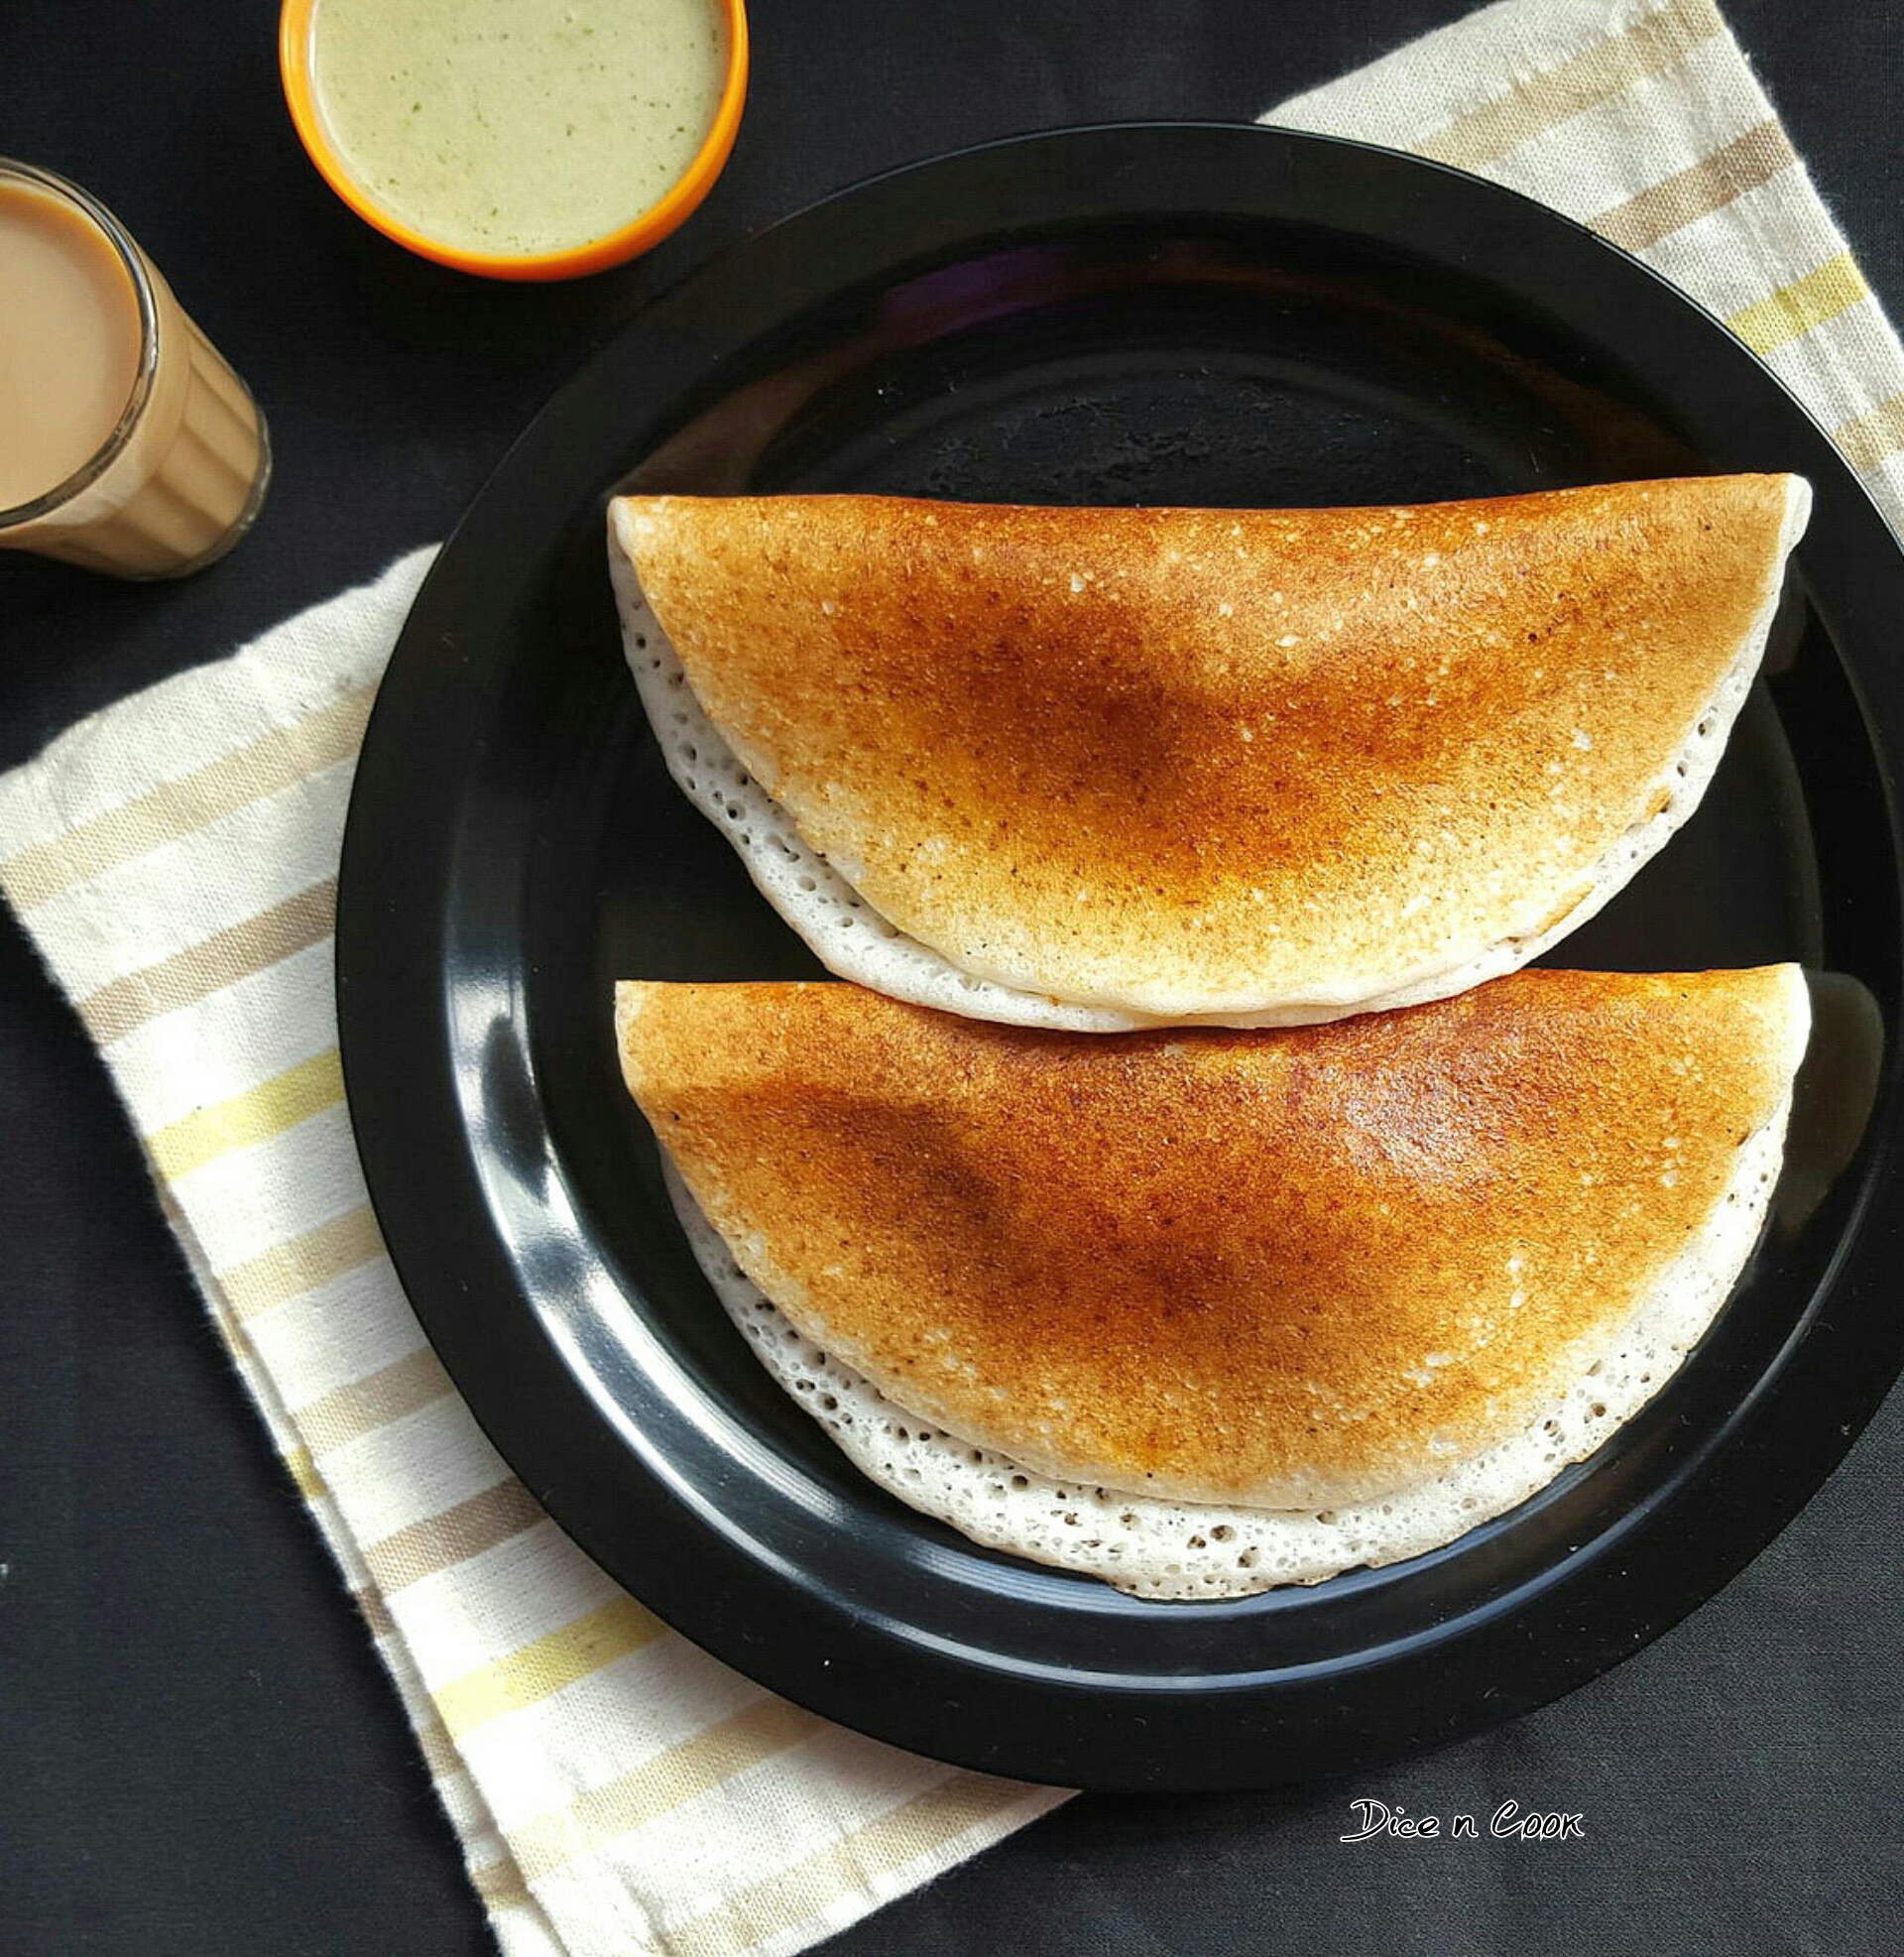
Dish: masala_dosa